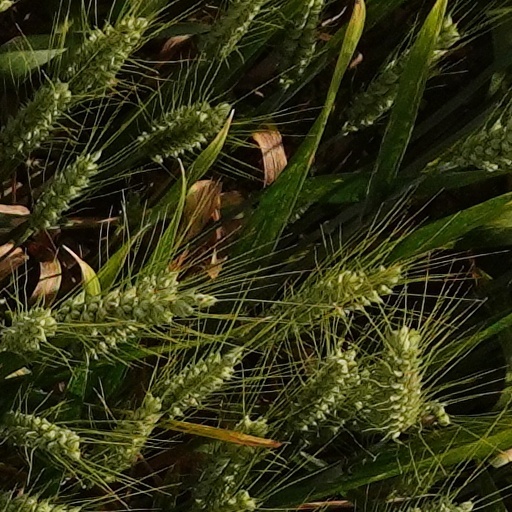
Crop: wheat